Dawadmi

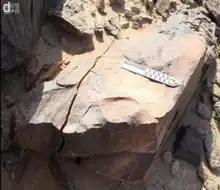
inscriptions on a rock in Safqa settlement, southeast of Dawadmi

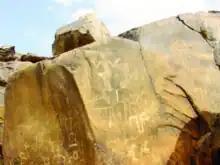
Historical inscriptions in Jabal al-Baydatain (The two eggs mountain) - Al Dawadmi, Riyadh Province, Kingdom of Saudi Arabia

The governorates of the Riyadh region are distinguished by a diverse cultural heritage, formed by the successive civilizations that this region experienced that left behind various archaeological monuments. The drawings, writings and rock engravings represent one of the most prominent archaeological monuments in the Riyadh region, which occupies a strategic location in the heart of the Arabian Peninsula.